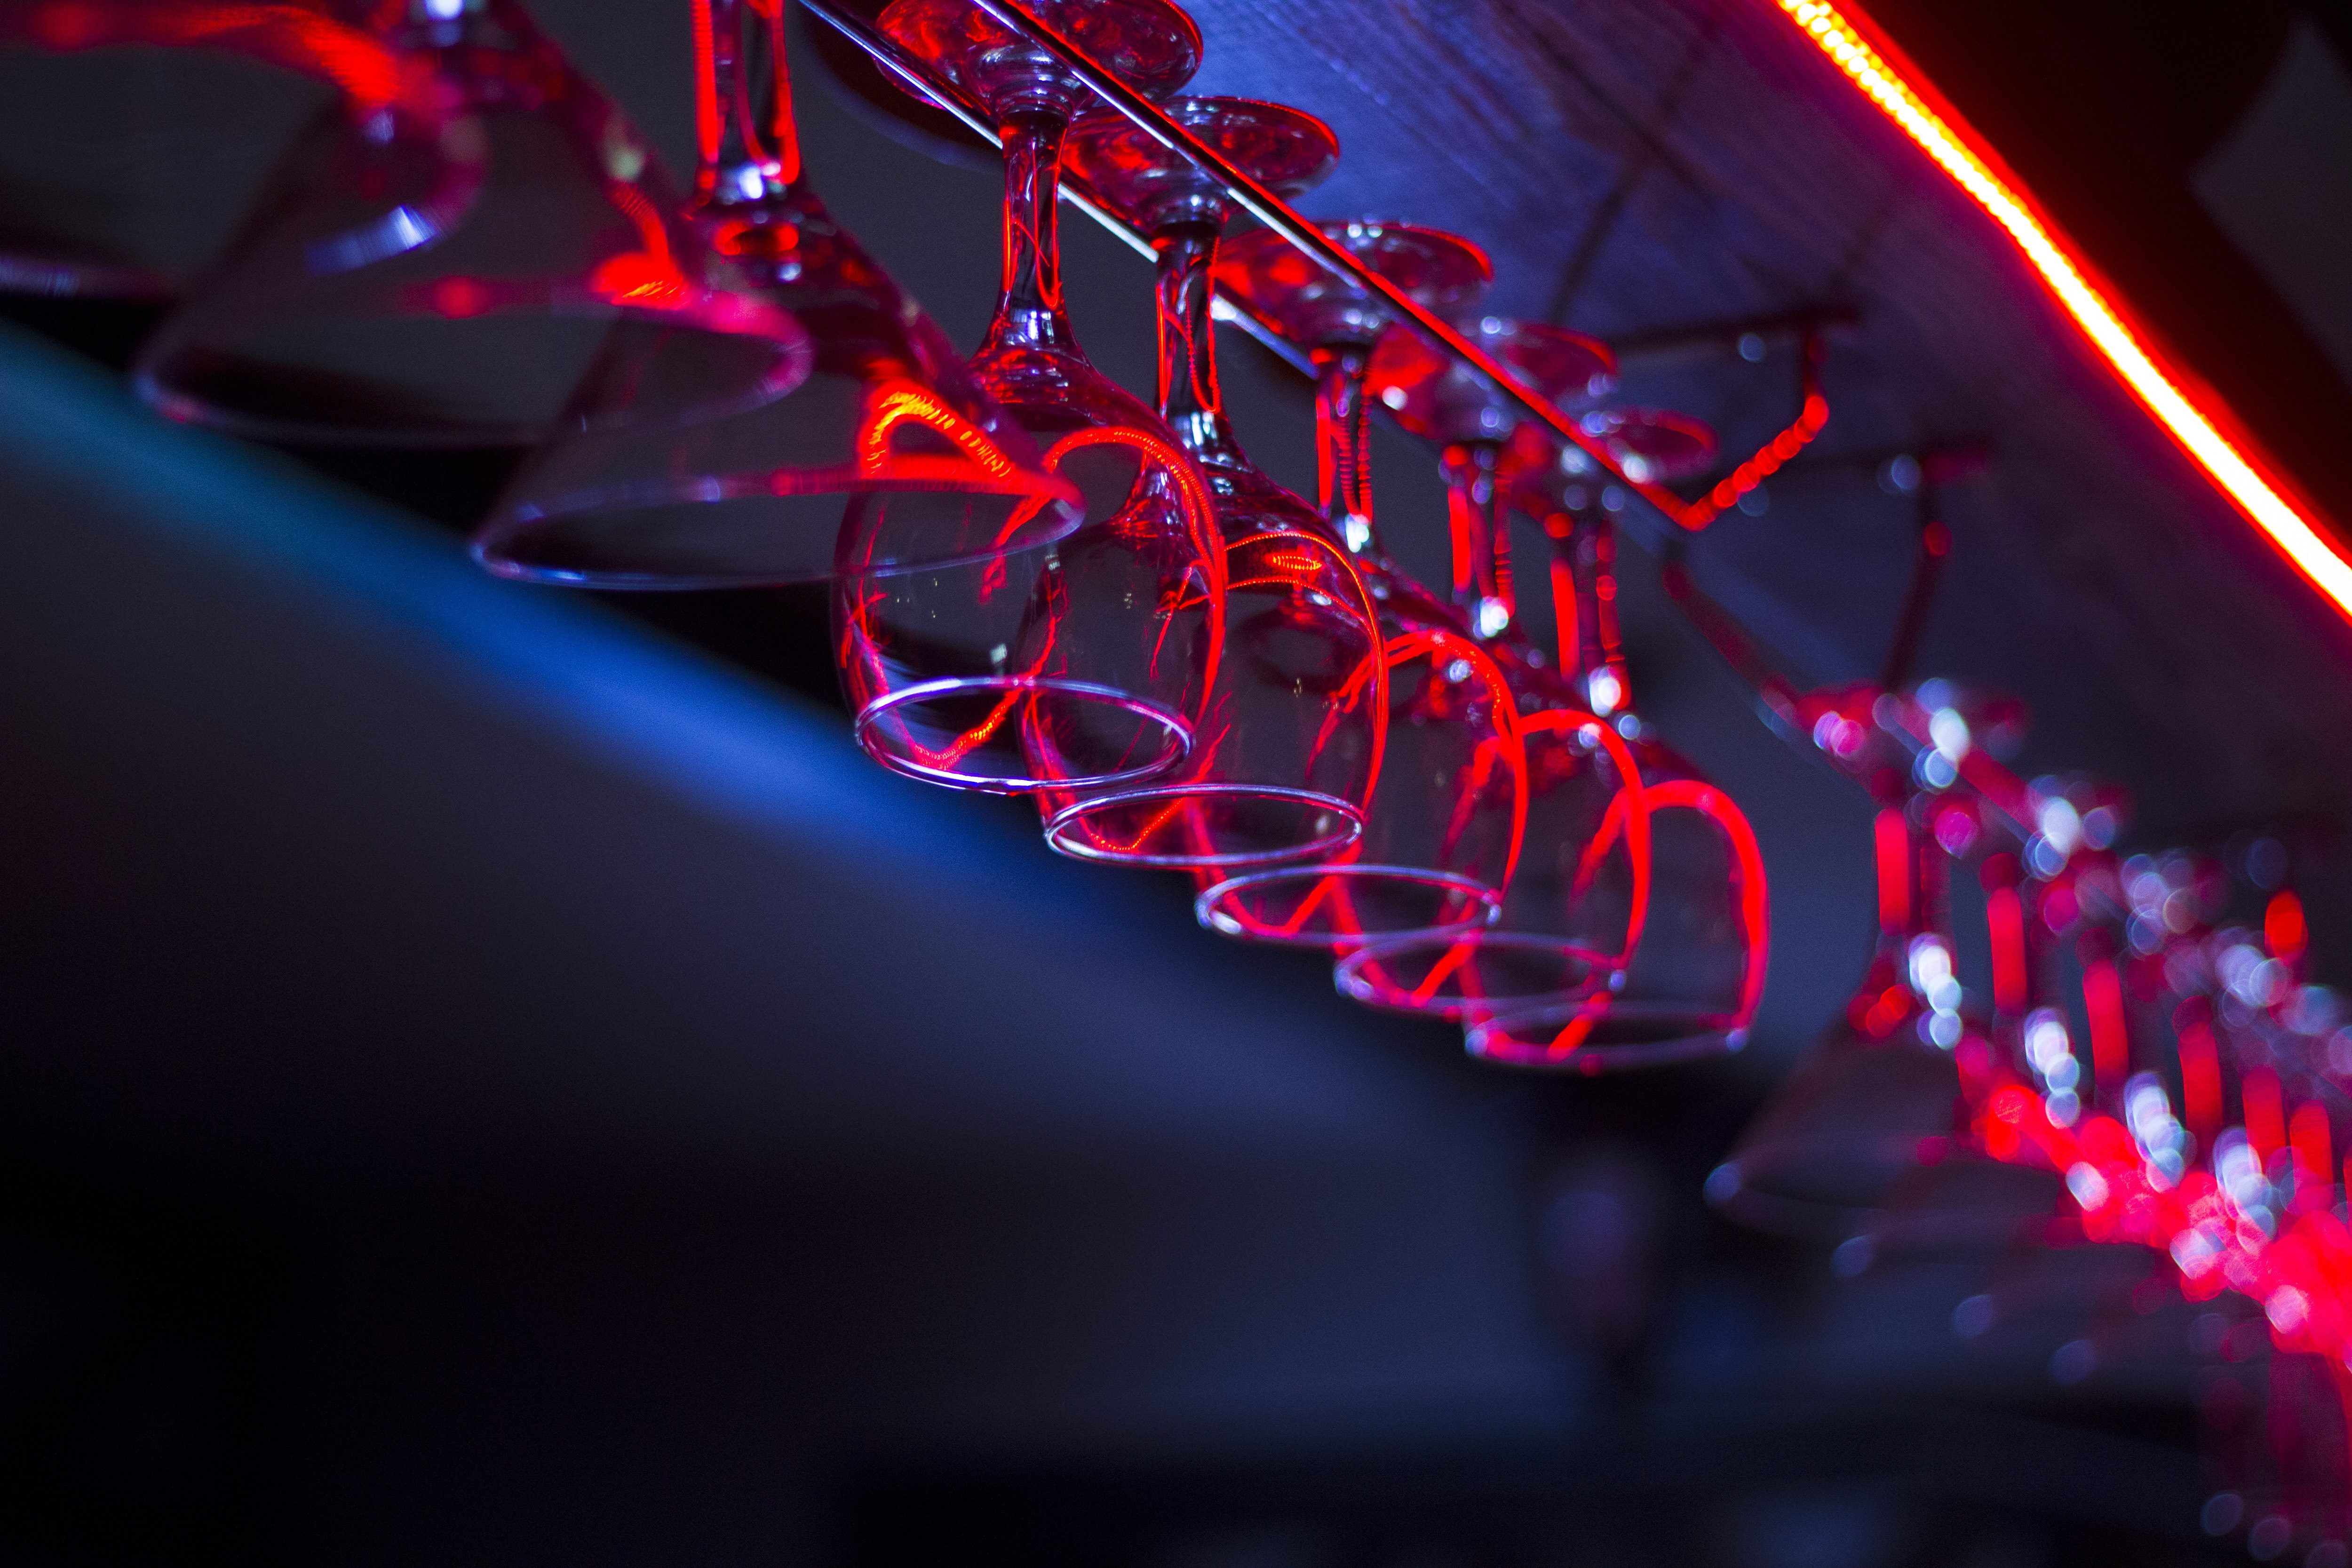
red, light, lighting, neon, Visual effect lighting, light emitting diode, magenta, photography, graphics, neon sign, darkness